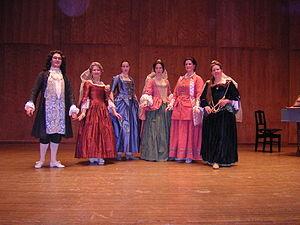
Danseurs de rigaudon XVIIIe
Le rigaudon ou rigodon est une danse traditionnelle de Provence, du Dauphiné et du Québec à deux temps et plutôt vive.